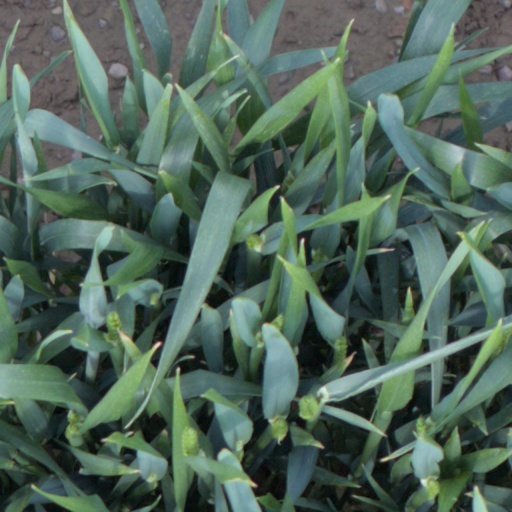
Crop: wheat